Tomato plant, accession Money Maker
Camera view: bottom (45 deg); turntable rotation: 180 degrees
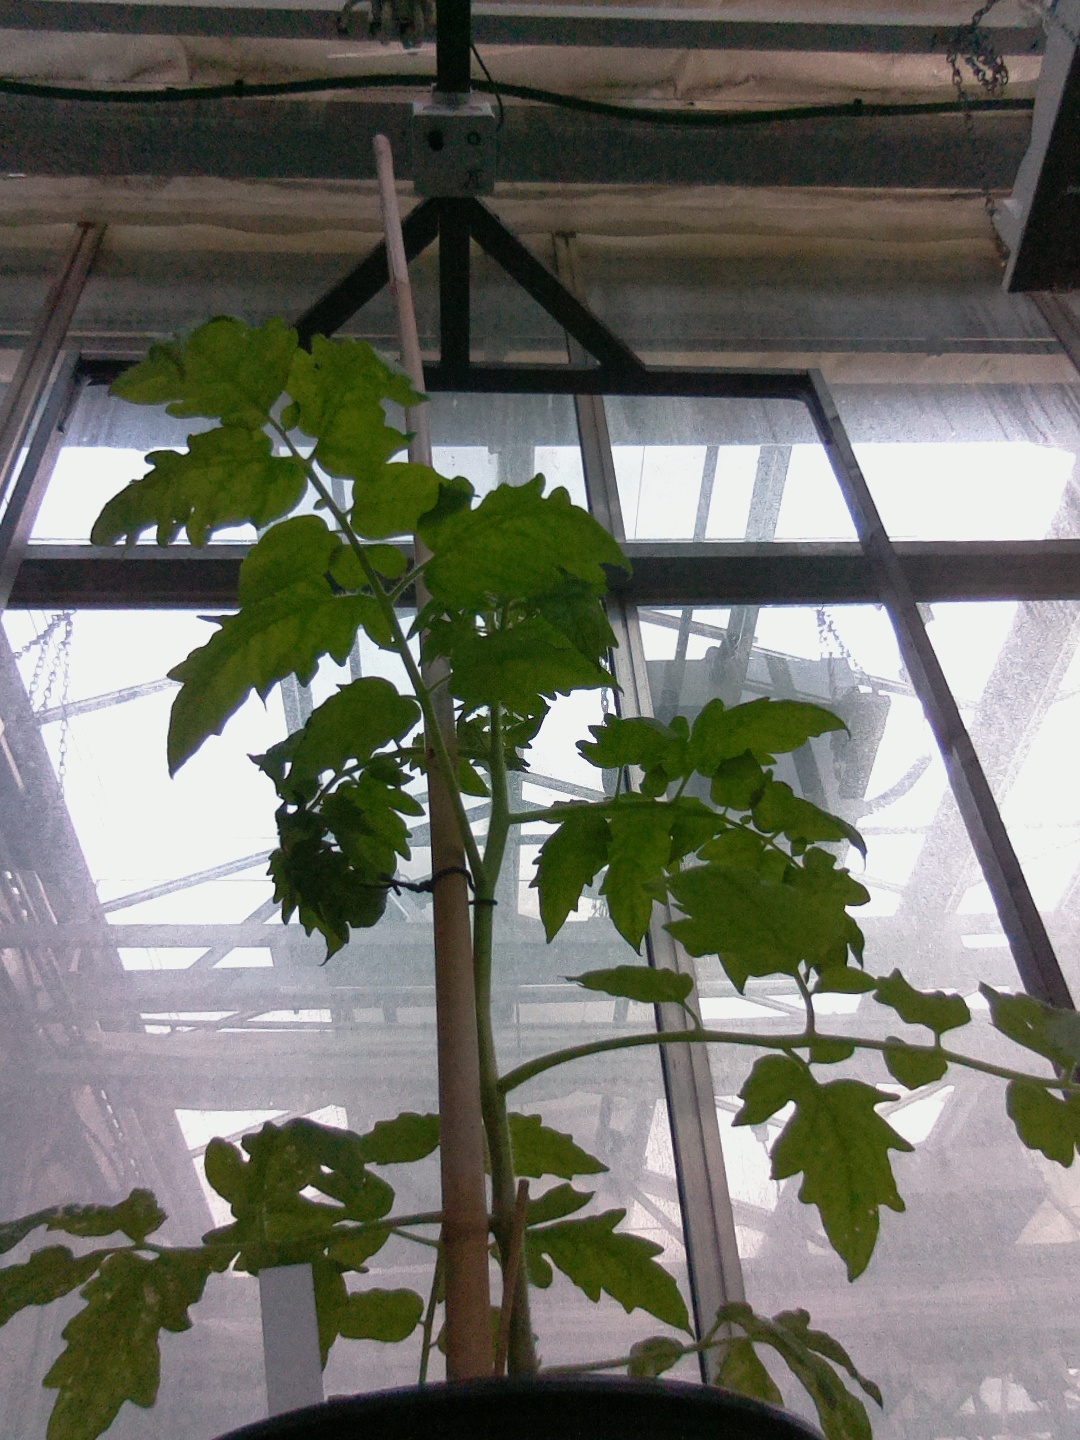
BBCH growth stage 14: 8 of true leaves visible